François-Nicolas-Benoît Haxo

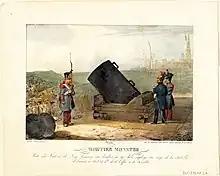
"Monster Mortar" used during the Siege of the citadel of Antwerp

Appointed Inspector General of the Royal Weapon and Grand Officer of the Legion of Honour, Louis Philippe I named him Peer of France in 1832 and presented him with the Grand Cross in 1833, as well as state counselor and member of the fortifications committee. During this time, Haxo voted against detached forts, instead supporting their continuous enclosure.